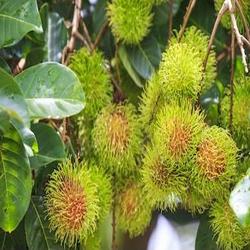
Label: Rambutan